Market Square, Ivano-Frankivsk

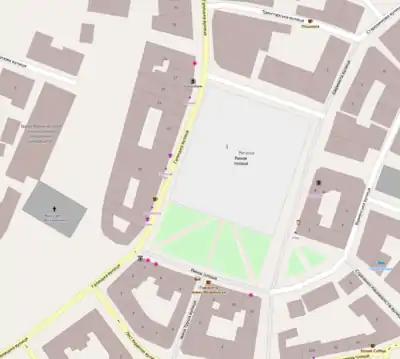
Market Square (Ploshcha Rynok).

Market Square in Ivano-Frankivsk, also known as Ploshcha Rynok, is historically the central square of the city. It is the oldest square and traces its history to the city's establishment. The main feature of the square is the former city hall, Ratusha, which today serves as the building of the Museum of regional studies.